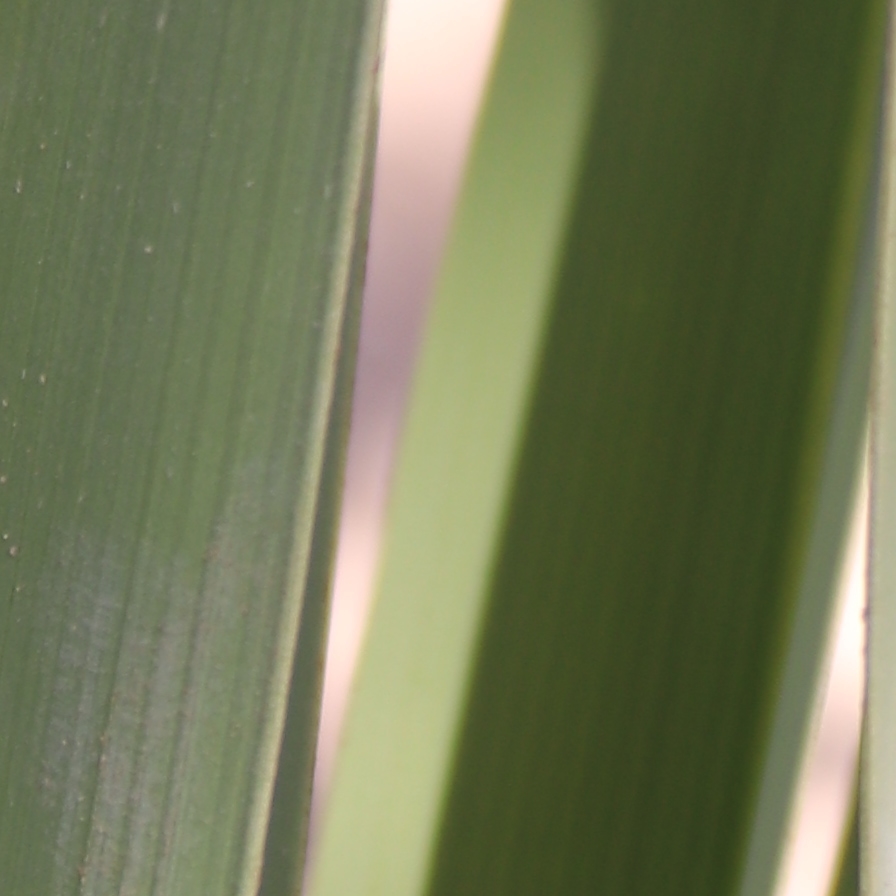
Label: Healthy